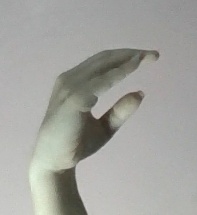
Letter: jeem